Embassy of Spain, Lima

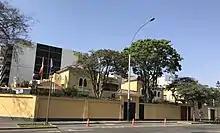

The Embassy of Spain in Lima is the diplomatic mission of Spain in Peru. Its address is Av. Jorge Basadre 498, San Isidro, Lima.